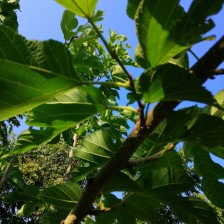
Variety: RedKing